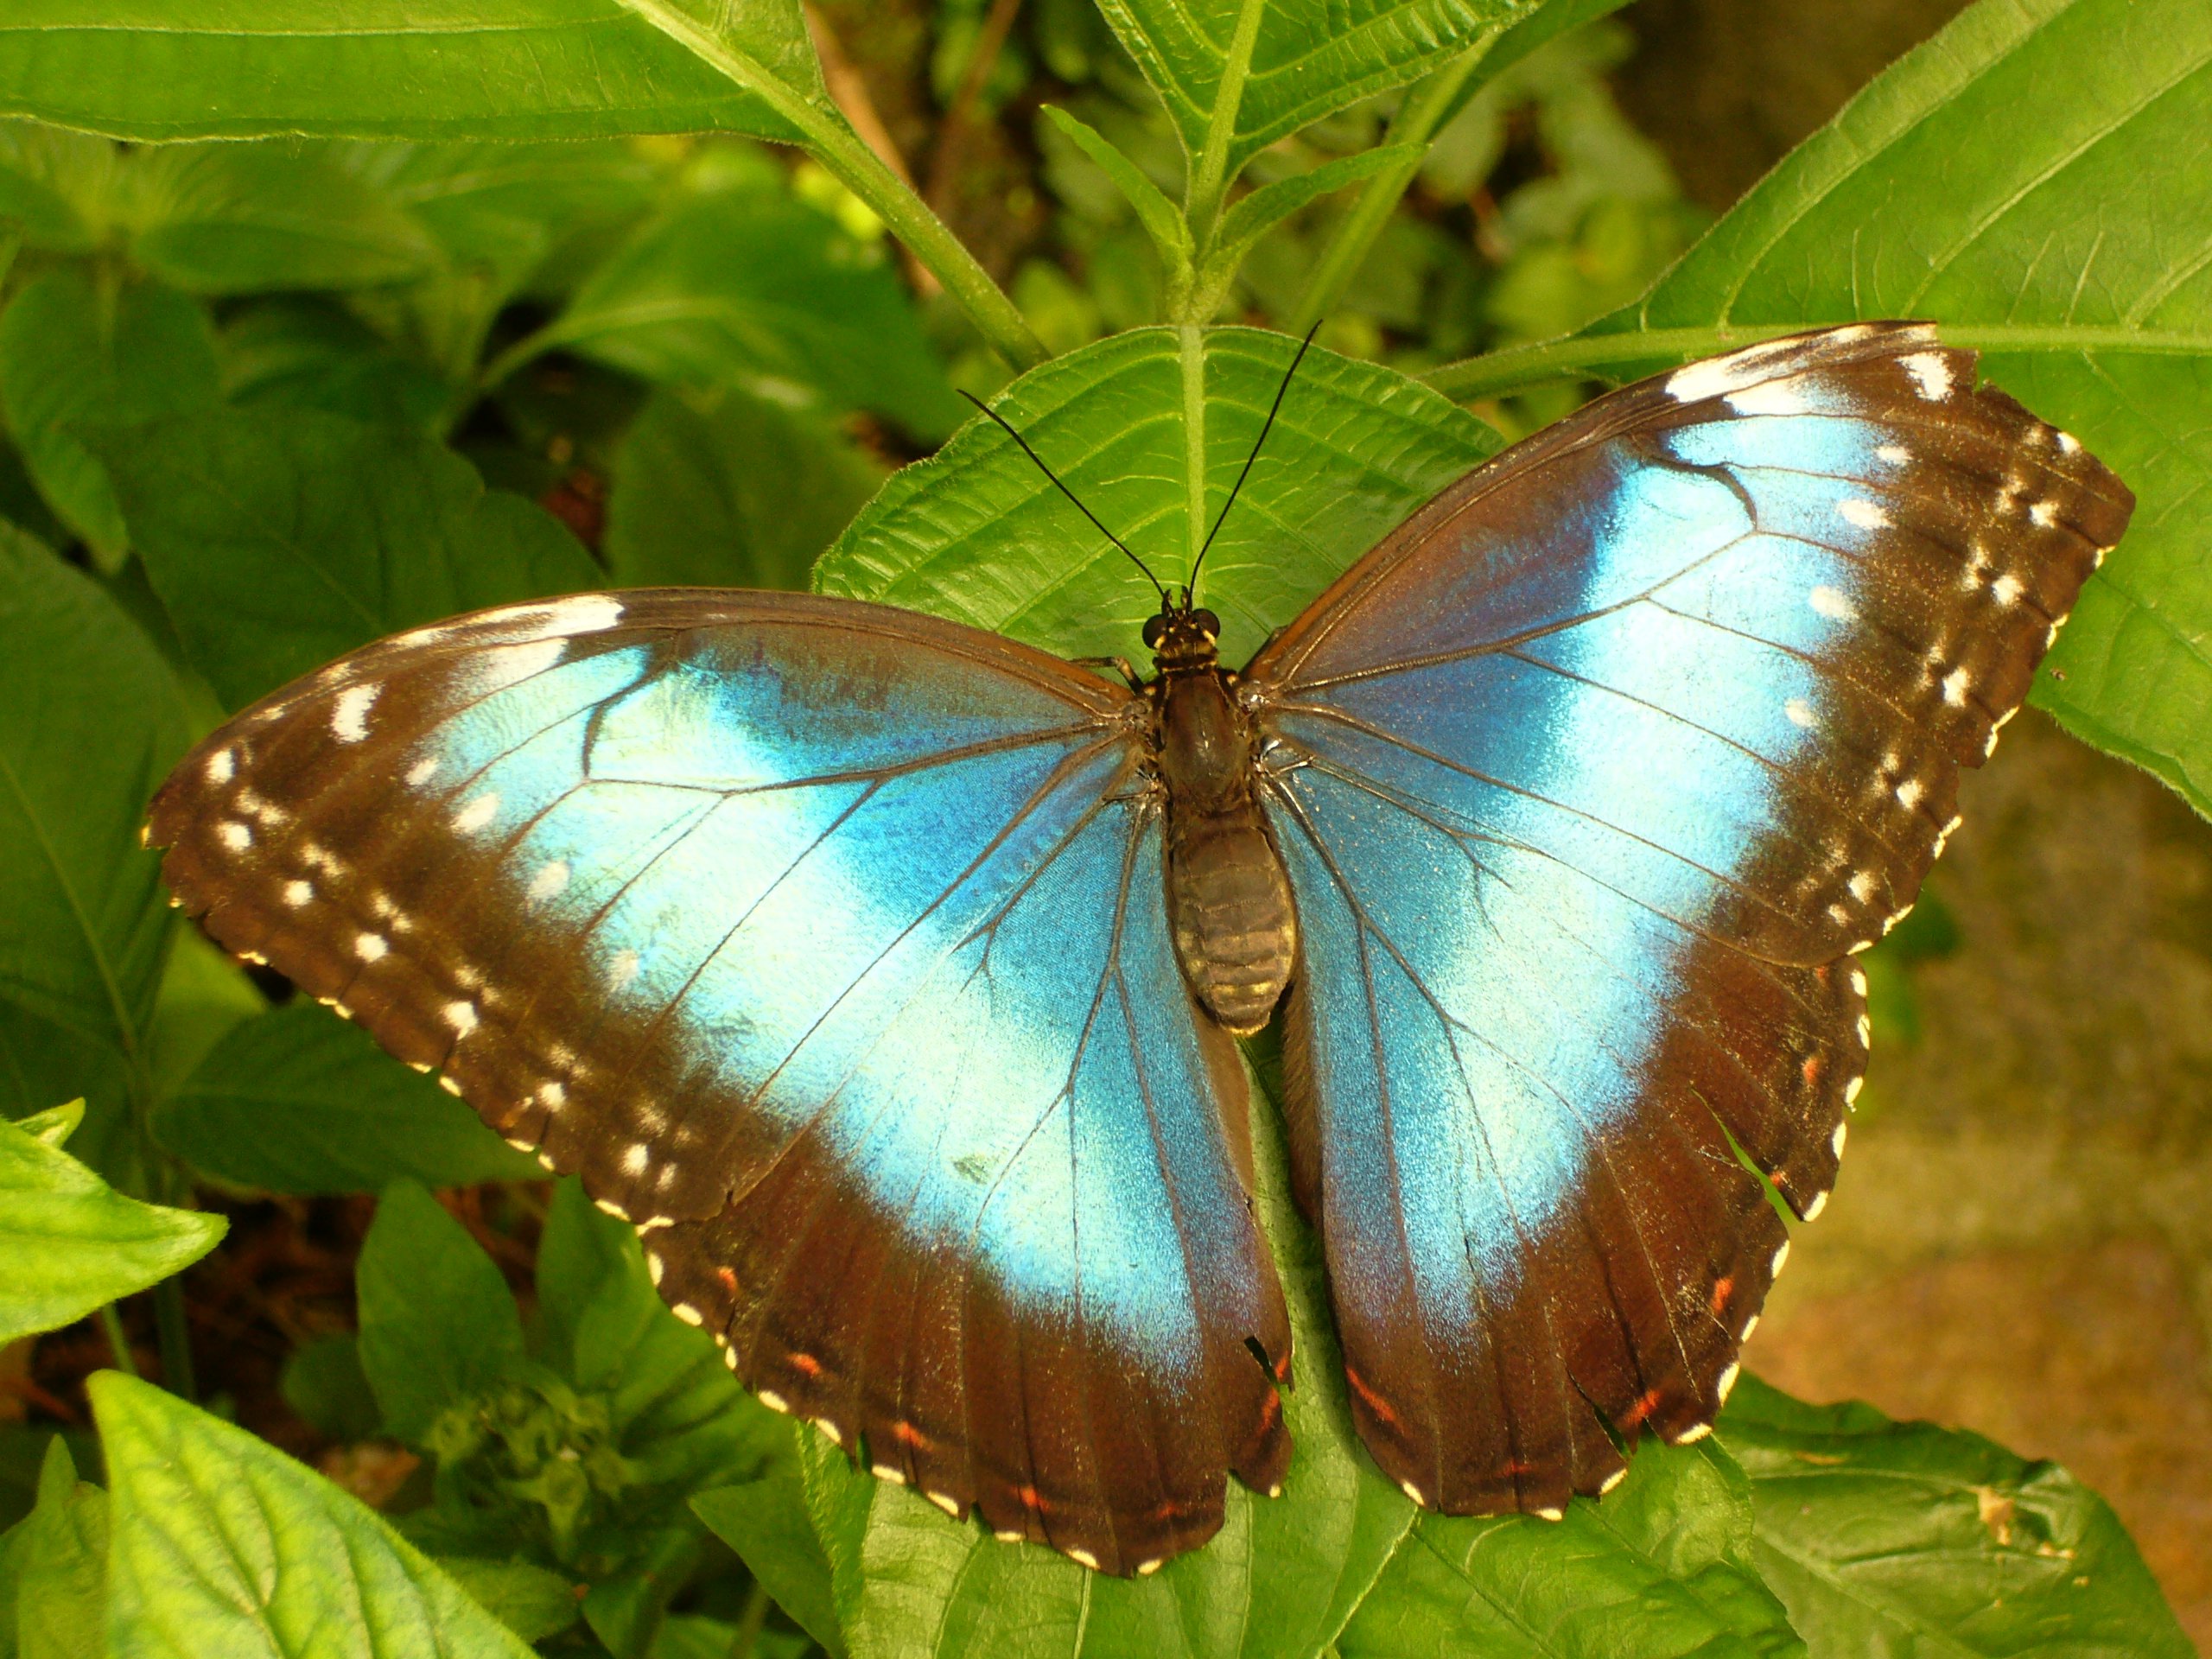
nature, wing, leaf, flower, fly, tropical, insect, brown, botany, butterfly, fauna, invertebrate, eyes, exotic, pieridae, nymphalidae, macro photography, arthropod, edelfalter, pollinator, tropical house, eyespots, butterfly house, morpho peleides, blue morphofalter, sky butterfly, moths and butterflies, lycaenid, brush footed butterfly, colias, large butterfly